Jeremias van Winghe

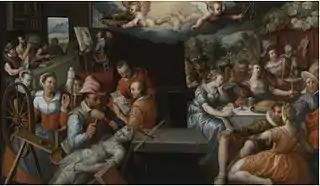
"The glorification of art and diligence "

Another specialty of van Winghe were banquet type still lifes. An example is the composition "A roemer on a silver-gilt bekerschroef, sweetmeats in a silver tazza, langoustines on a plate" (dated 1607, at Christie's on 5–6 July 2007, London, lot 9). This work, which is signed with the initials 'IVW', had previously been attributed to Jacob van Walscapelle. This composition depicts diverse objects, that have been carefully placed on a tabletop and are brightly lit against a dark background. In this work van Winghe demonstrates his technical mastery in the rendering of diverse objects such as a silver tazza with sweetmeats, a silver-gilt German bekerschroef with designs of chameleons, swans and cherubs, surmounted by a half-filled roemer, two langoustines on a silver plate, walnuts, an apple and a wooden box, all placed on a marble-topped table. Van Winghe shows off his magnificent skills of observation in the small details, such as the reflection of the langoustines in the plate, the chameleons which grasp the foot of the roemer and the small chip on the edge of the tabletop. Van Winghe was able to merge these disparate elements into a harmonious composition. This type of still life had no obvious parallel at the time and appears to prefigure the work of artists such as Osias Beert, Georg Flegel and Peter Binoit.